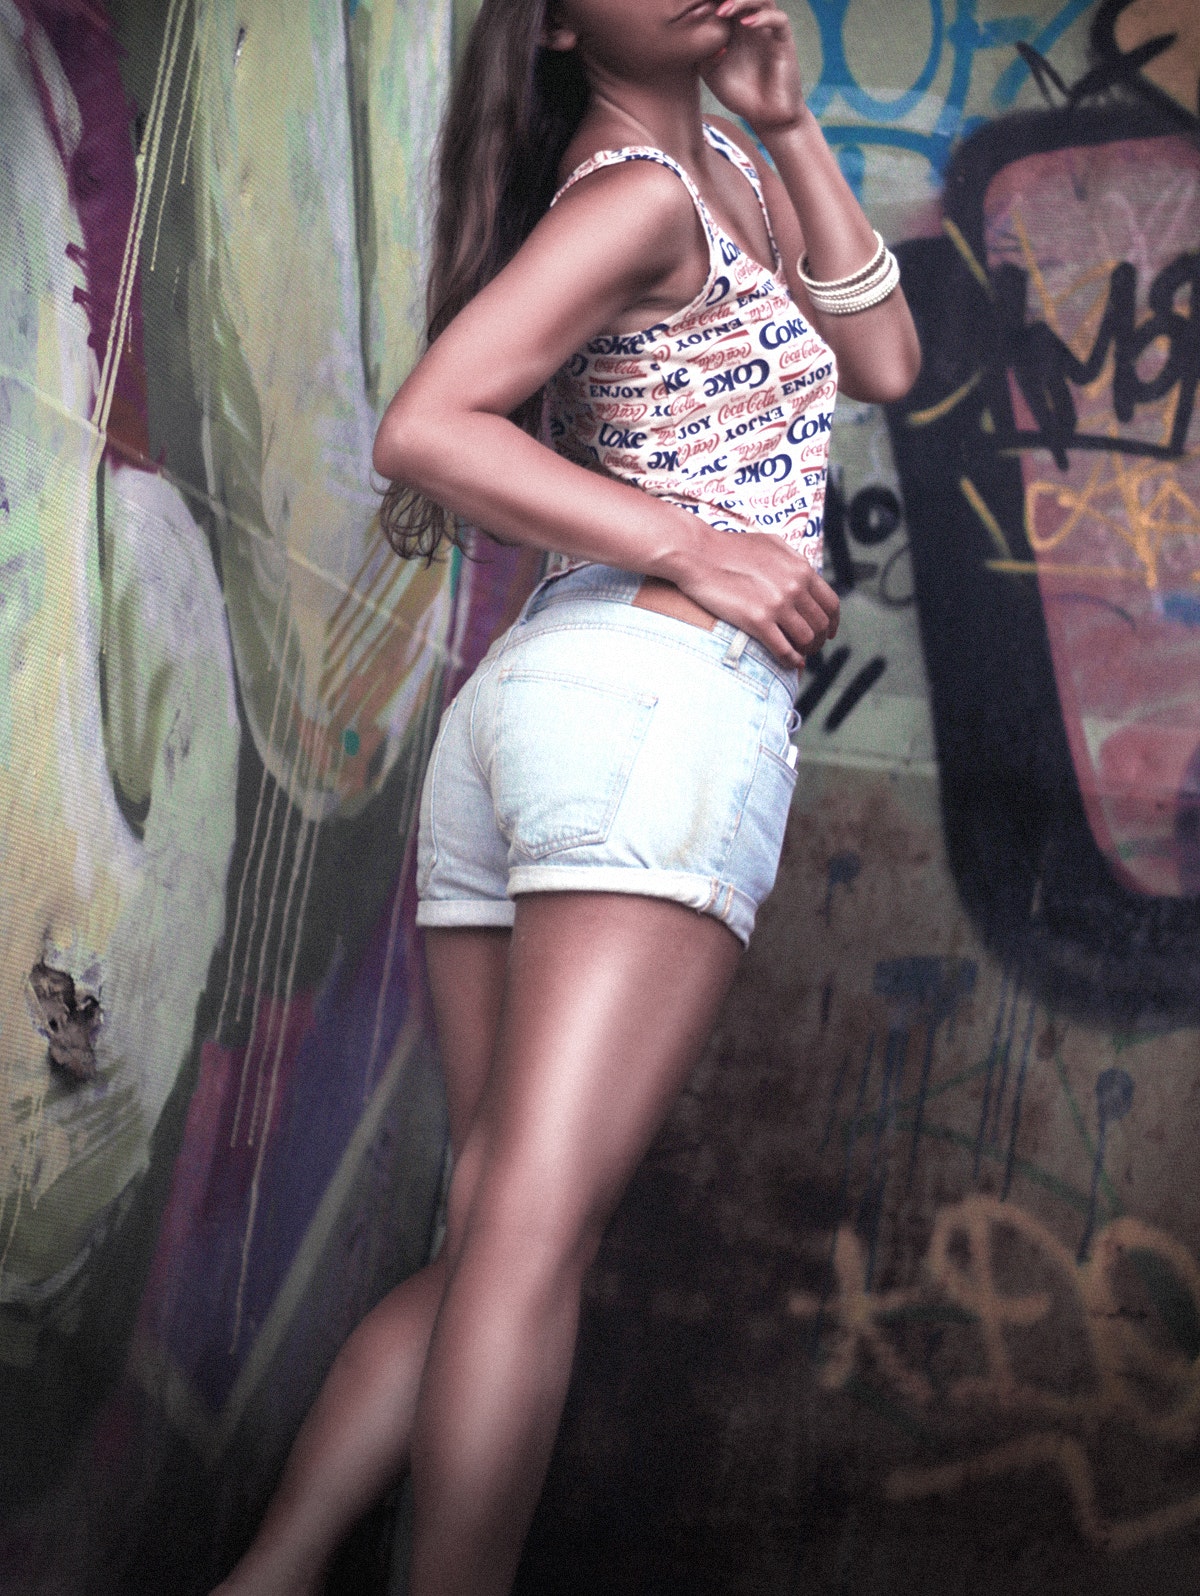
clothing, leg, thigh, beauty, human leg, fashion, cool, shorts, blond, model, human body, long hair, photo shoot, muscle, sitting, black hair, style, hip, jeans